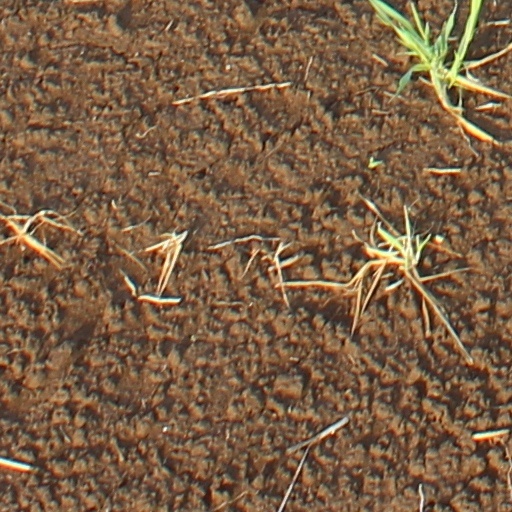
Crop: wheat